Signe Hebbe

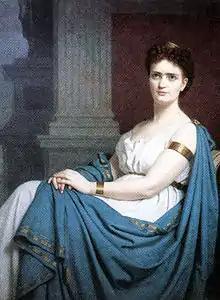
Signe Hebbe, circa 1890 by Amalia Lindegren.

Signe Amanda Georgina Hebbe (30 July 1837 – 14 February, 1925) was a Swedish operatic soprano and instructor.